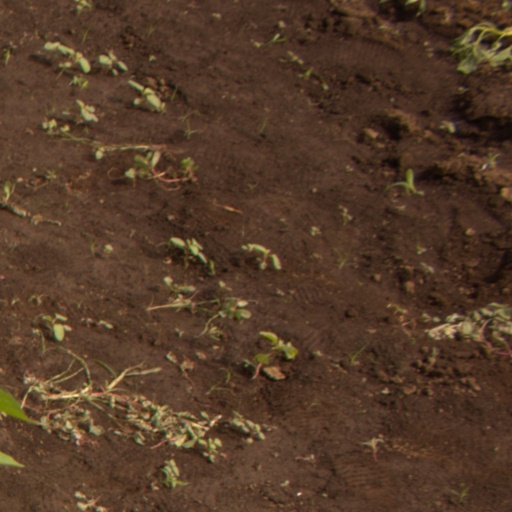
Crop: soybean